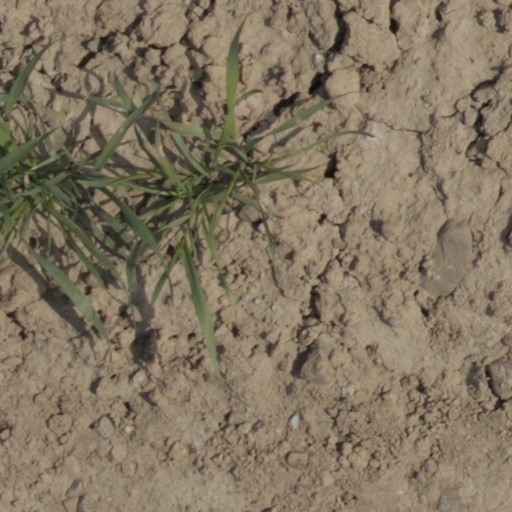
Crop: wheat